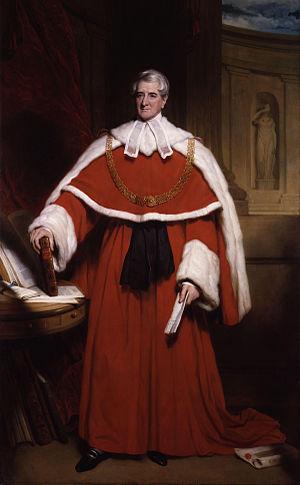
Thomas Denman, 1ᵉʳ baron Denman, PC était un avocat, juge et homme politique britannique. Il a exercé les fonctions de Lord juge en chef d'Angleterre et du pays de Galles entre 1832 et 1850.